Opossum

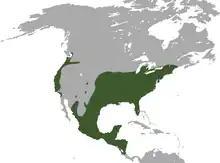
"D. virginiana" range, including introductions in the west. These areas expanded northwards (e.g., into Wisconsin and Minnesota).

Opossums are found in North, Central, and South America. The Virginia opossum lives in regions as far north as Canada and as far south as Central America, while other types of opossums only inhabit countries south of the United States. The Virginia opossum can often be found in wooded areas, though its habitat may vary widely. Opossums are generally found in areas like forests, shrubland, mangrove swamps, rainforests and eucalyptus forests. Opossums have been found moving northward.